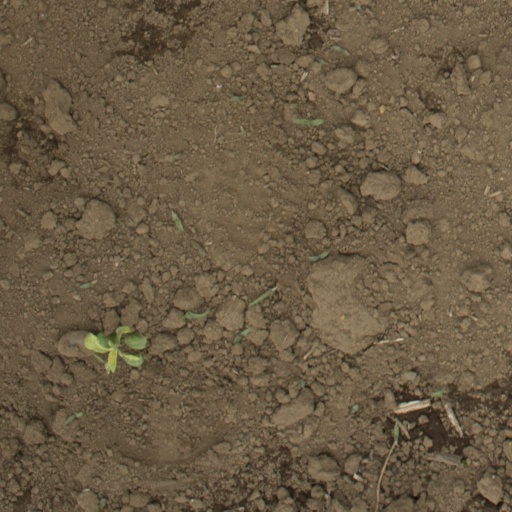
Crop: Jerusalem artichoke